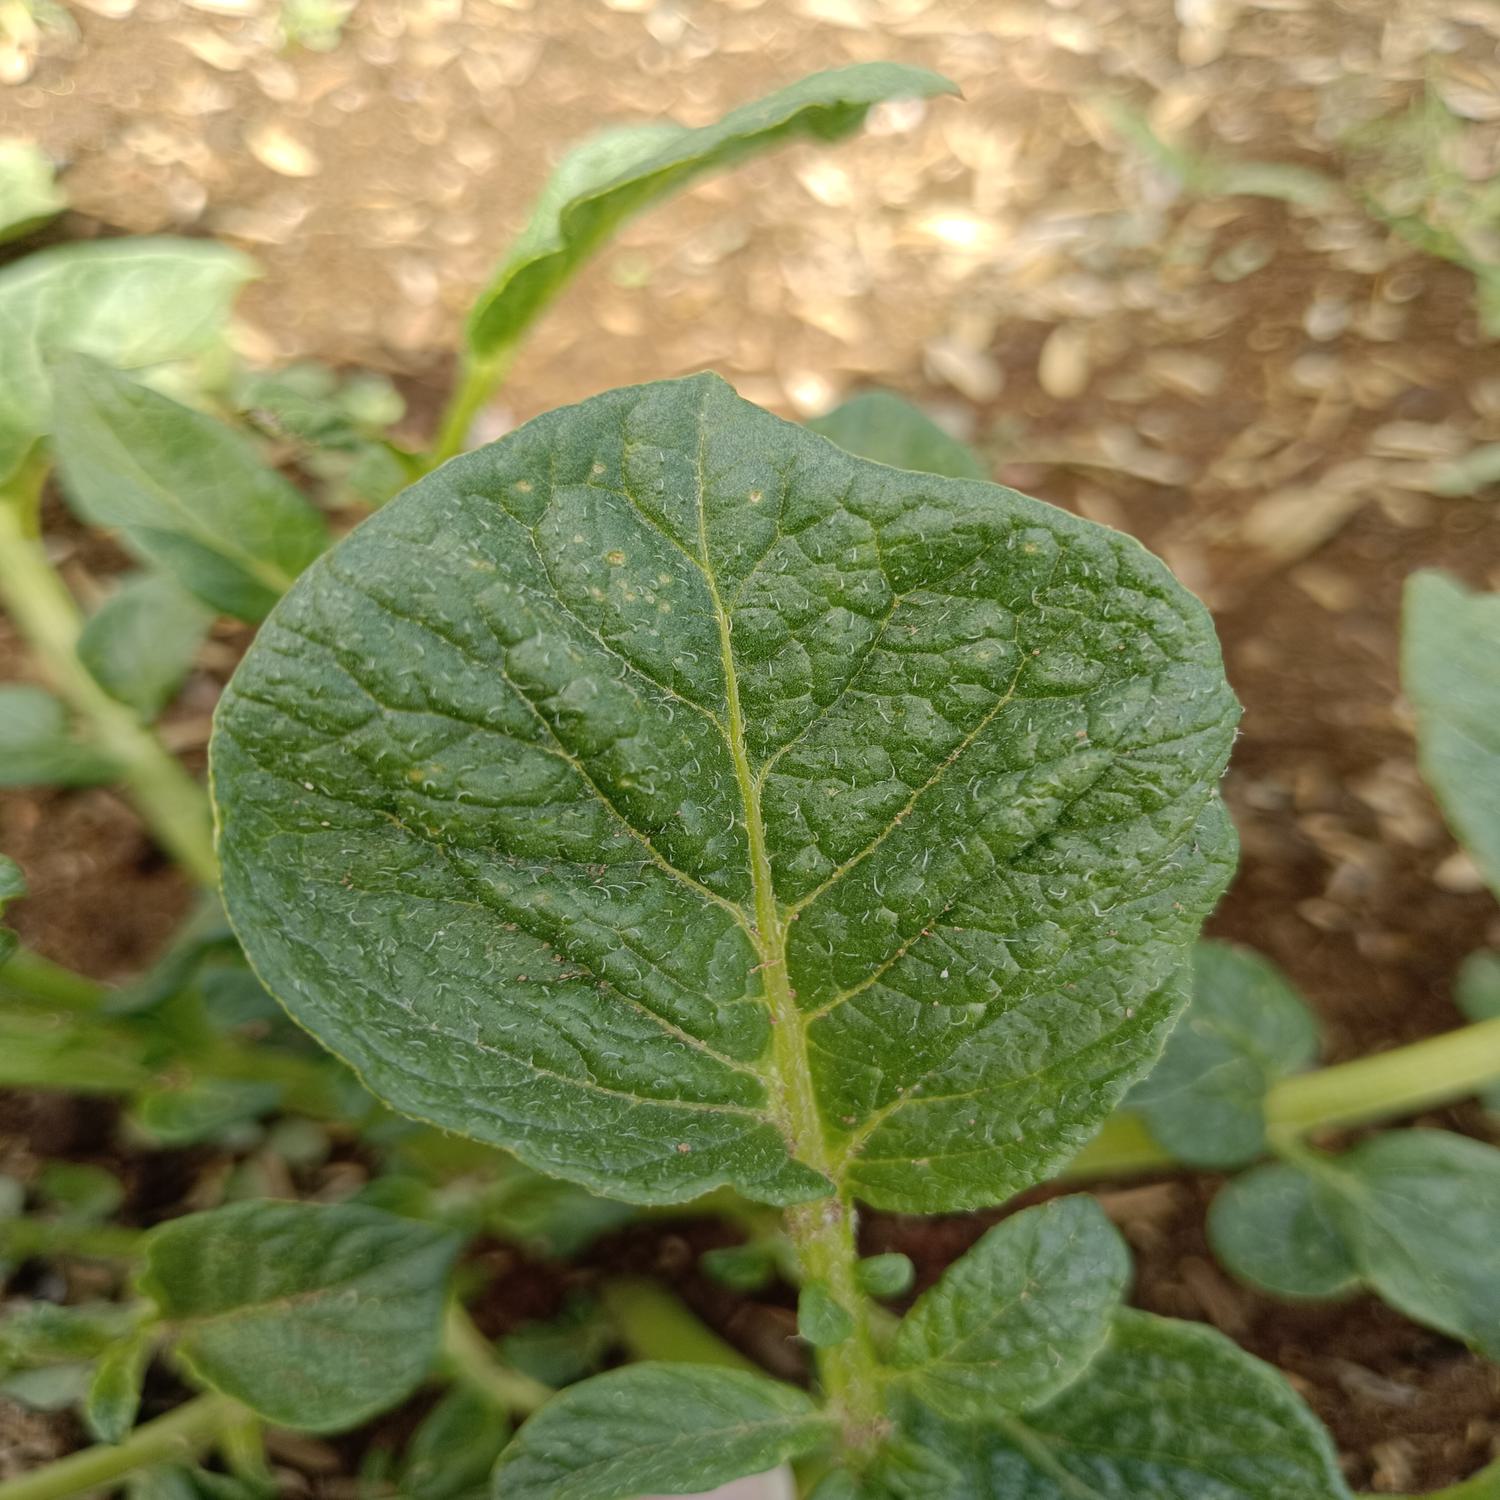
Etiqueta: Virus